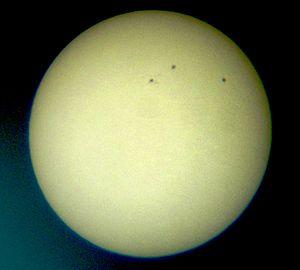
L'observation du Soleil est partie intégrante de l'astronomie, et ce bien qu'elle ait lieu de jour. Le Soleil est l'étoile la plus proche de la Terre.